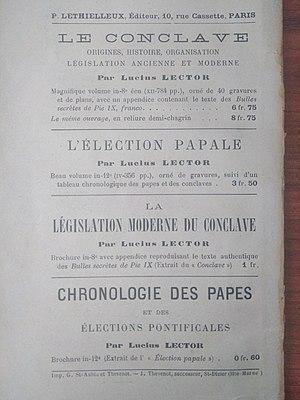
Joseph Guthlin - Publications sous le nom de plume Lector Lucius
Mᵍʳ Joseph Guthlin, ou Lector Lucius de nom de plume, est né